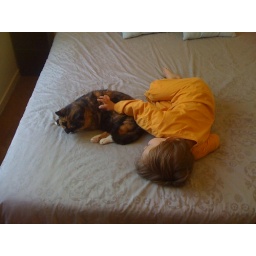
Corin got to play with a very tolerant cat at our friends' house up near Whangerai last weekend.